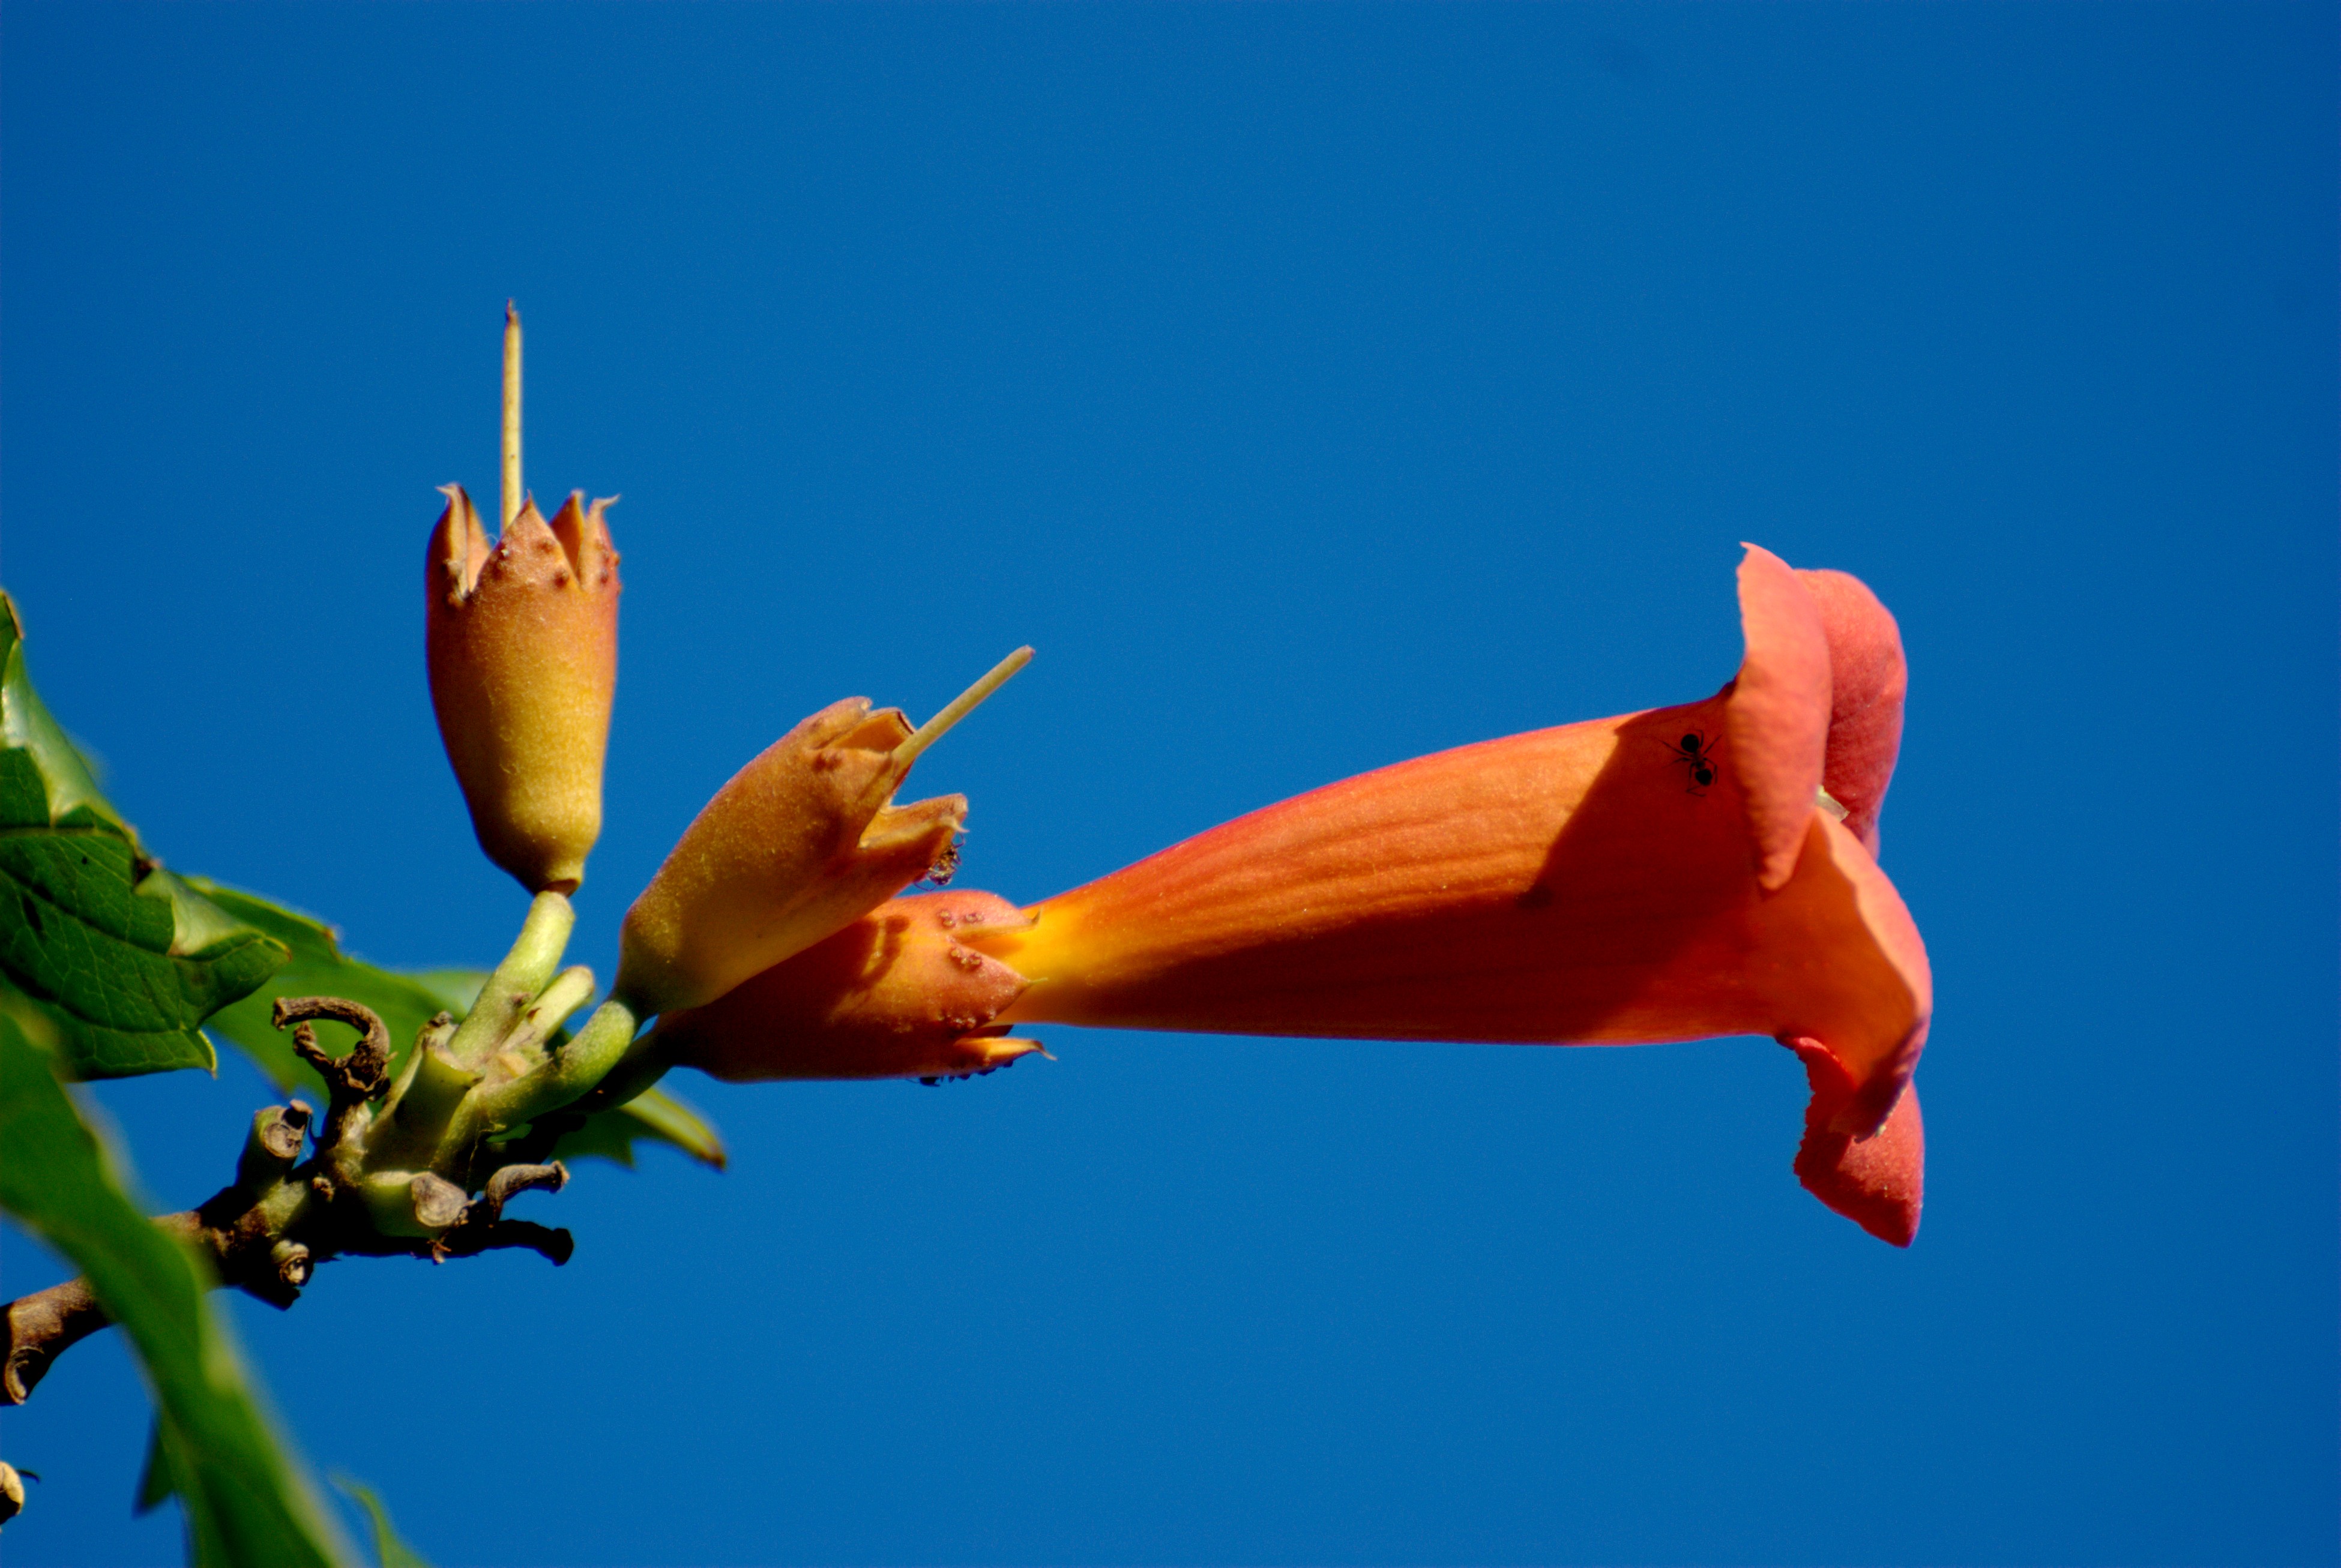
nature, sky, leaf, flower, nikon, flora, flowers, d80, nikond80, macro photography, ampsis, plant stem